Jessy J

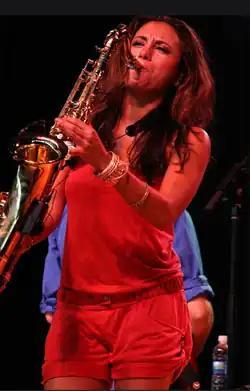
Jessy J in 2009

Jessica Arellano (born December 20, 1982) known professionally as Jessy J, is an American saxophonist.